51st (Leeds Rifles) Royal Tank Regiment

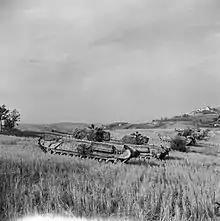
Churchill tanks of 51 RTR lined up below a crest near the River Foglia, 30 August 1944. The tanks were supporting infantry of the 139th Brigade attacking across the river.

25 Armoured Assault Brigade first went into action at the crossing of the Senio on 9 April 1945. 51 RTR was attached to the 2nd New Zealand and 8th Indian Divisions. The flamethrowing tanks crept forward during the preliminary bombardment and positioned themselves close to the floodbank as possible. One minute before the infantry assault started, the positions were flamed. Most of the Crocodiles had to be 60 feet behind the bank to be able to direct their flame over the bank. World War II in Europe ended shortly after this operation.